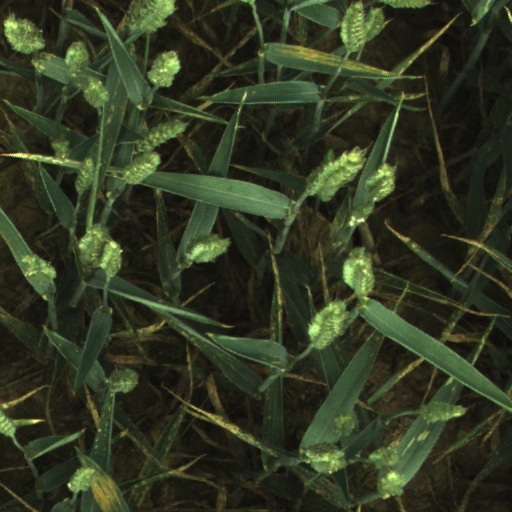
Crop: wheat